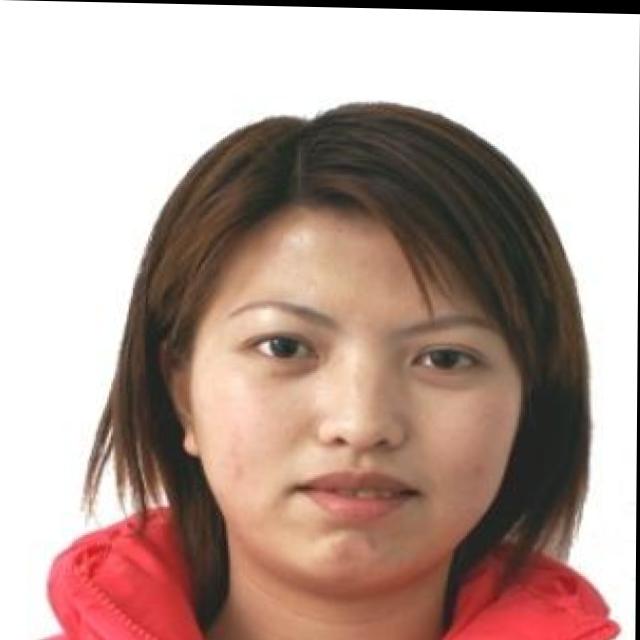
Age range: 21-44